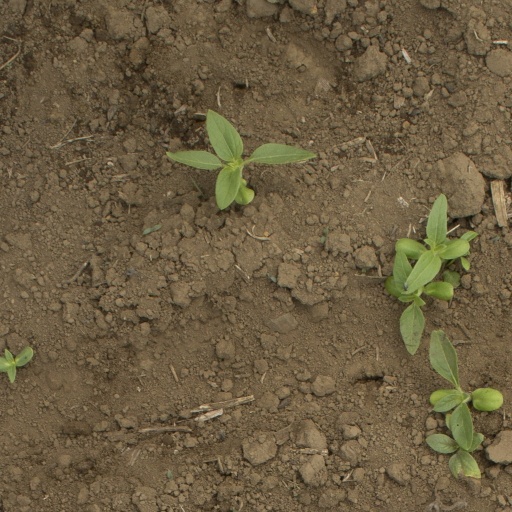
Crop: Jerusalem artichoke